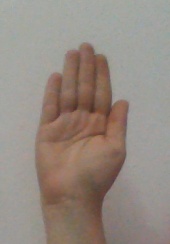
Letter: seen